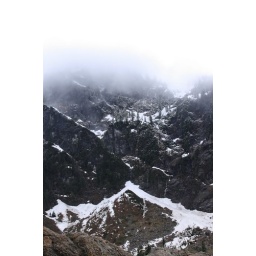
The mountain above the lake; rock and trees dusted with snow, thin ribbons of water.